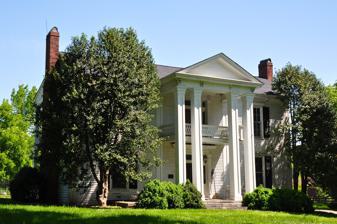
Building: Joseph Wilson House
Country: United States of America
Year built: 1861
Historic house in Tennessee, United States United States historic place Joseph Wilson House Formerly listed on the U.S. National Register of Historic Places Joseph Wilson House, May 2014. Show map of Tennessee Show map of the United States Location Clovercroft Rd. 2/10 mi. W of Wilson Pike, Franklin, Tennessee Coordinates 35°55′20″N 86°46′8″W / 35.92222°N 86.76889°W / 35.92222; -86.76889 Area 9.5 acres (3.8 ha) Built c. 1861 Architectural style Greek Revival , Central passage ell plan MPS Williamson County MRA NRHP reference No. 88000372 Significant dates Added to NRHP April 13, 1988 Removed from NRHP November 13, 2017 The Joseph Wilson House was a property in Franklin, Tennessee built in c.1861.  It was listed on the National Register of Historic Places in 1988. The house was destroyed by fire on August 30, 2016, and was subsequently removed from the National Register. References